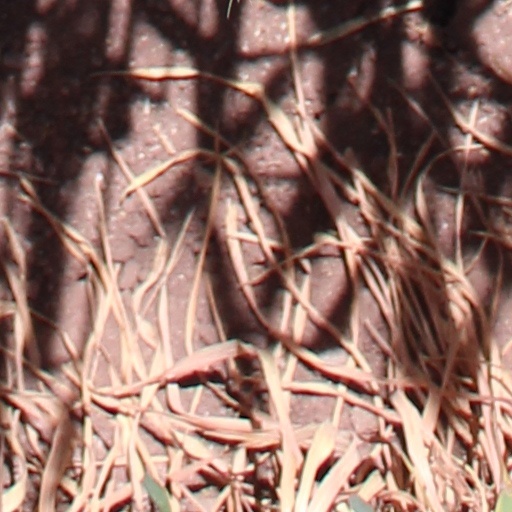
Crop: wheat